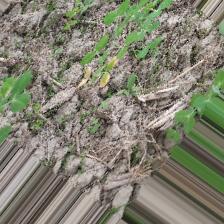
Label: Normal